2018–19 Turkish Women's First Football League

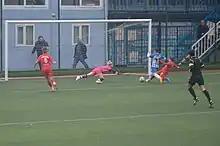
Ataşehir Belediyespor (red) vs Hakkarigücü Spor (blue/white) at Yenisahra Stadium.

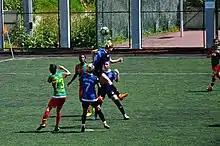
Fatih Vatan Spor (blue/black) vs Amed S.K. (red/green) at Fatih Mimar Sinan Stadium.

The 2018–19 season of the Turkish Women's First Football League is the 23rd season of Turkey's premier women's football league.